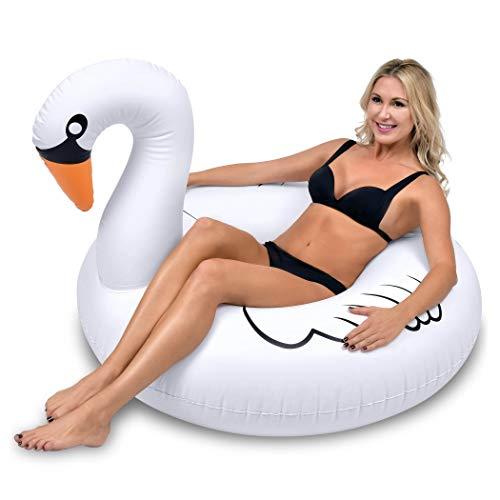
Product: GoFloats Inflatable Swan Pool Float Party Tube, Float in Style (for Adults and Kids)
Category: Toys & Games | Sports & Outdoor Play | Pools & Water Toys | Pool Rafts & Inflatable Ride-ons
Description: FUN IN THE SUN: Add an eye catching touch to your pool day with the fun and affordable GoFloats Swan Party Tube.
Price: $19.99